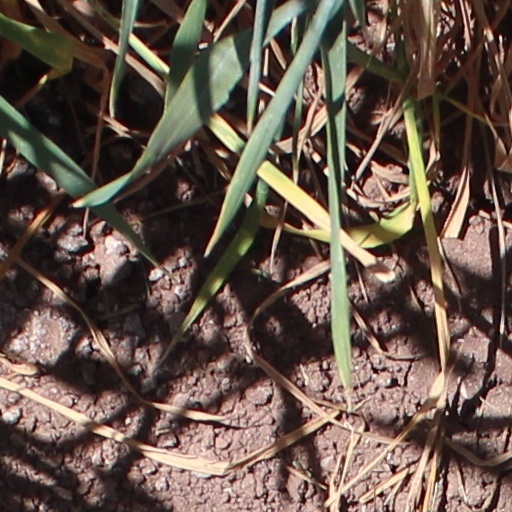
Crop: wheat